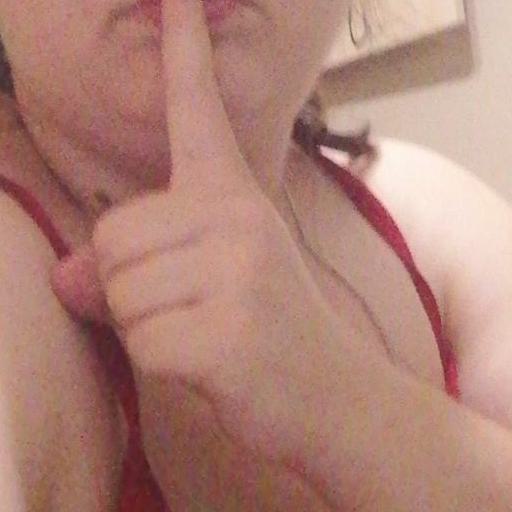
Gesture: mute